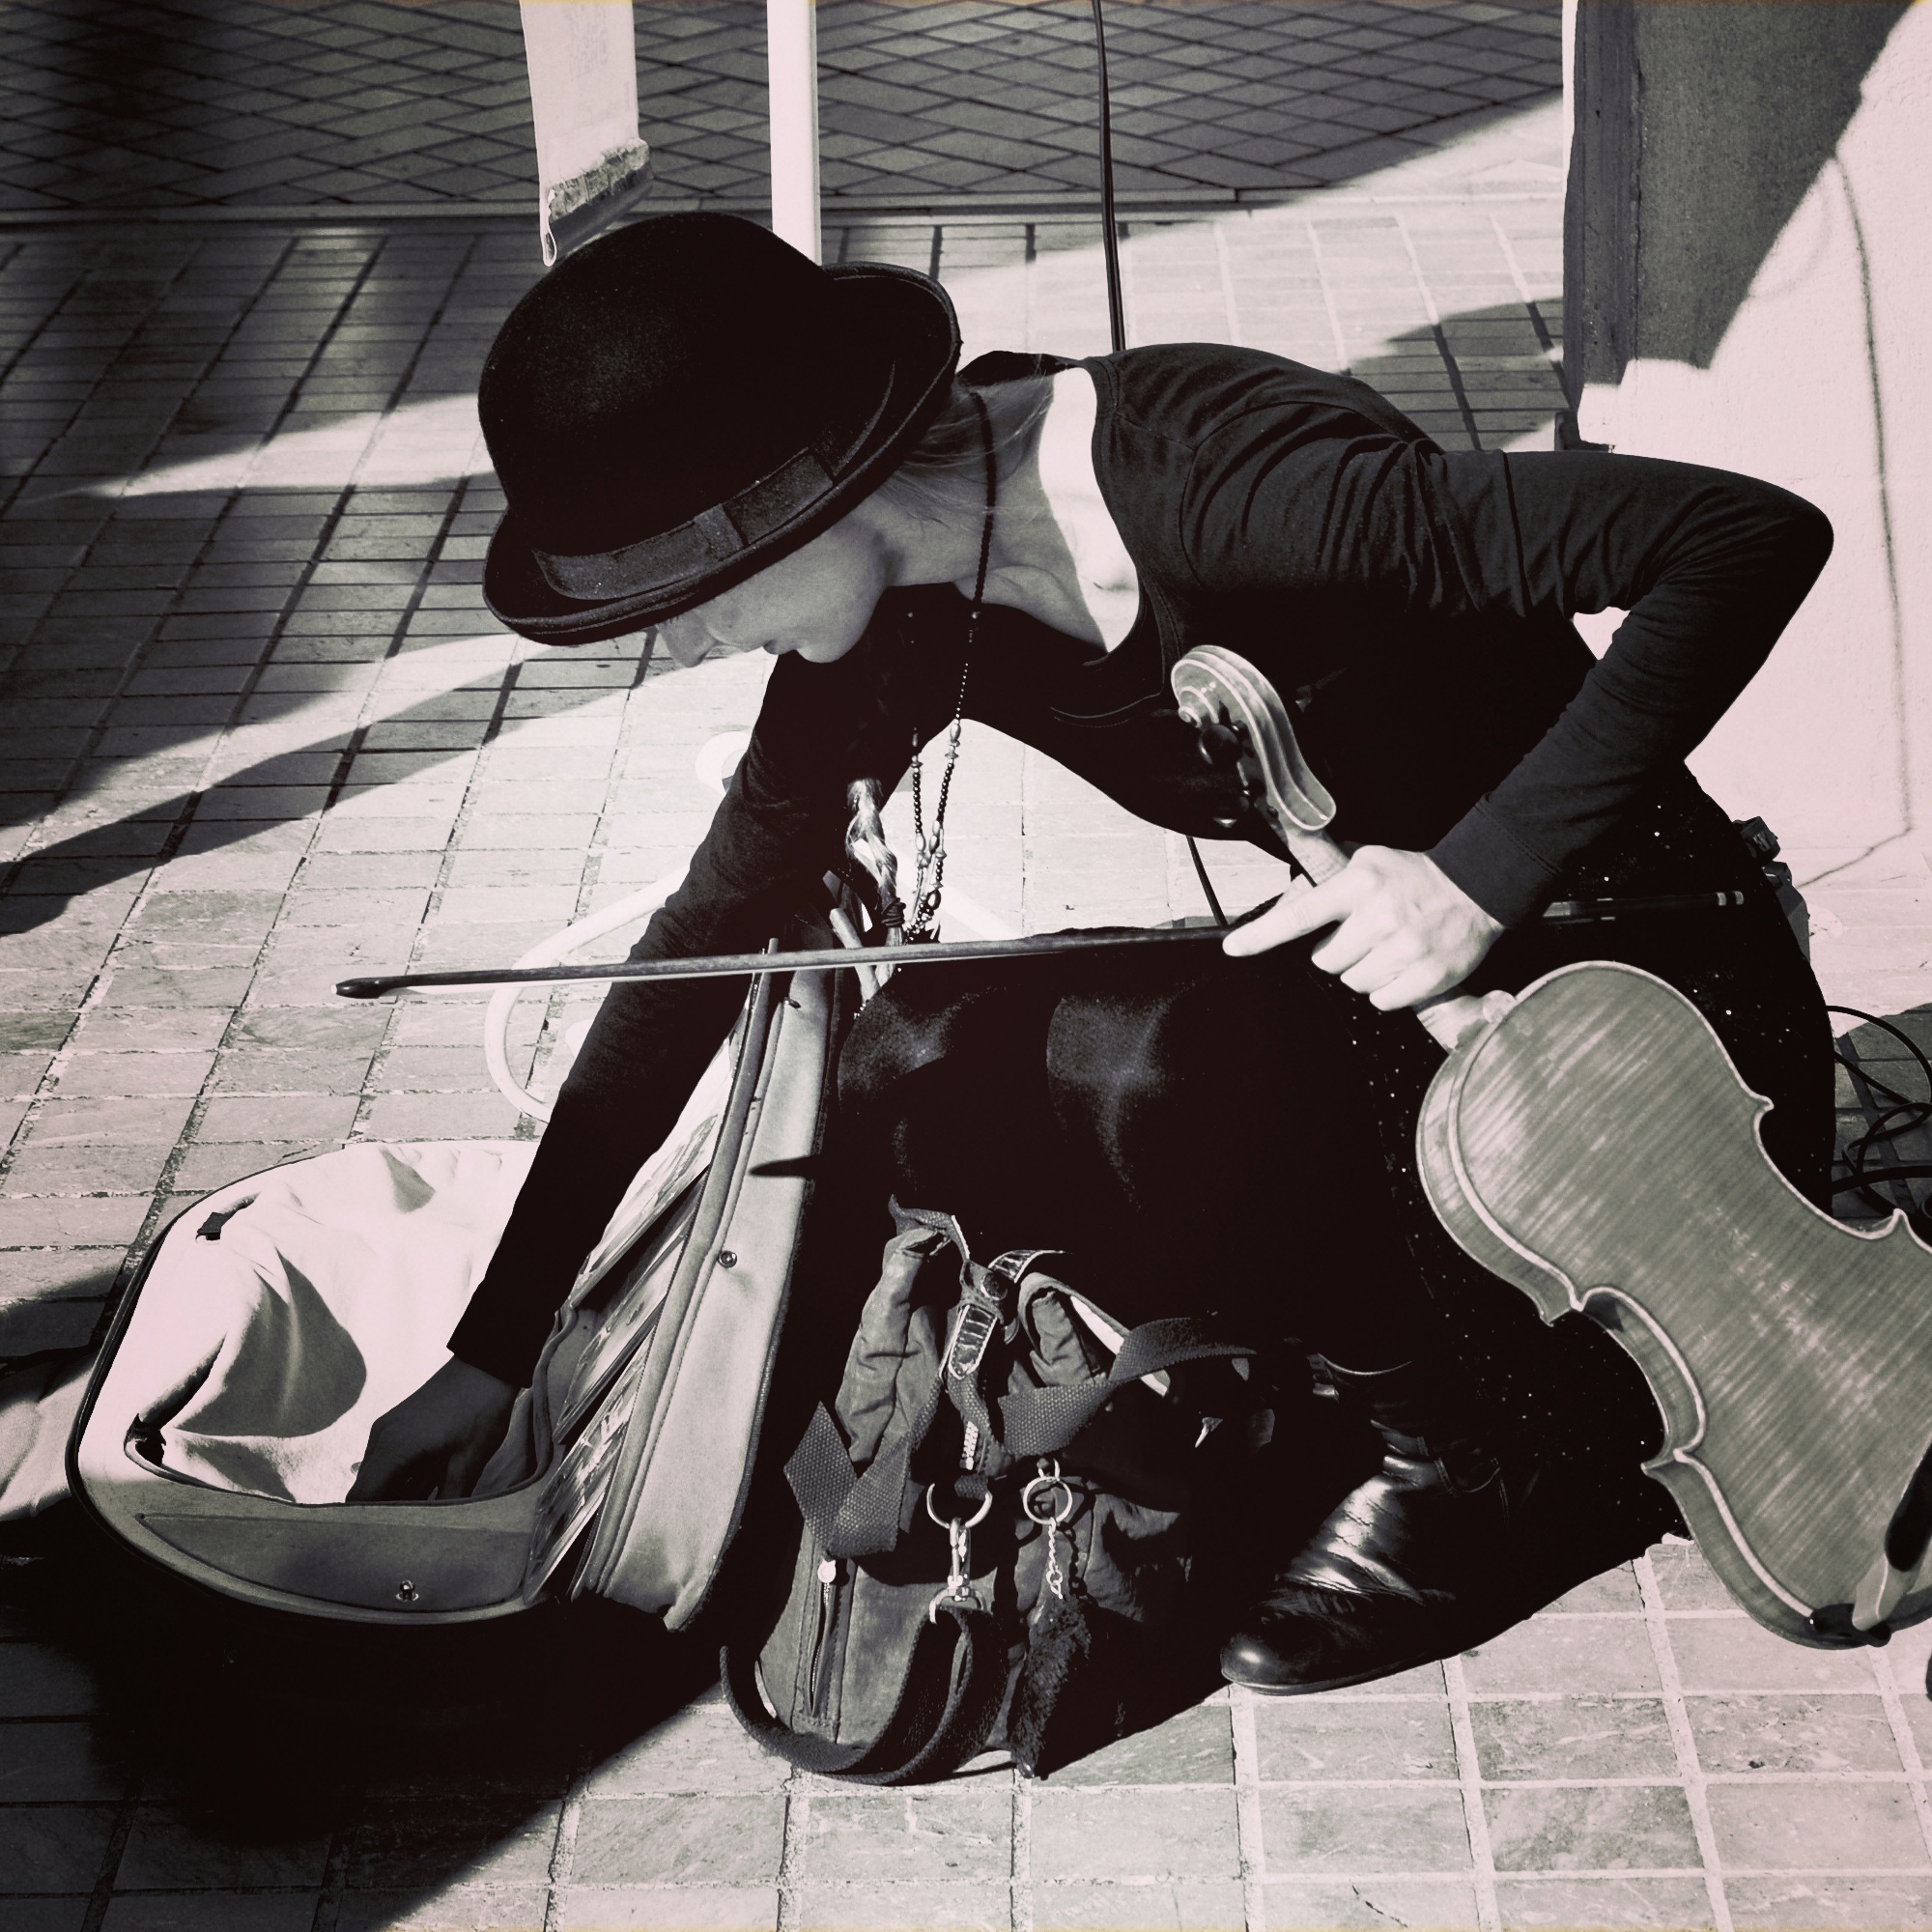
music, white, vehicle, sitting, clothing, black, monochrome, violin, art, cool, footwear, instruments, violinist, interaction, human positions